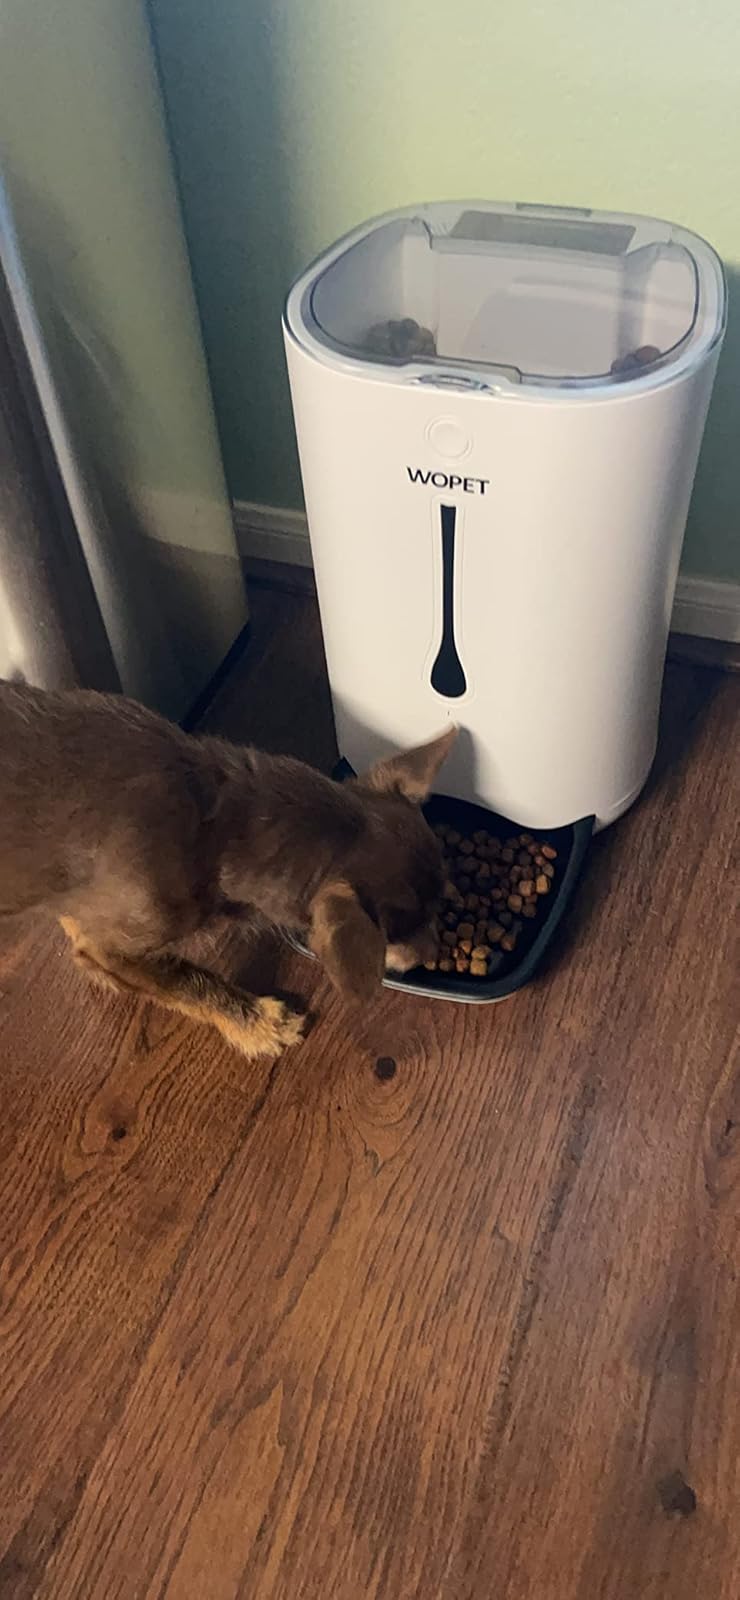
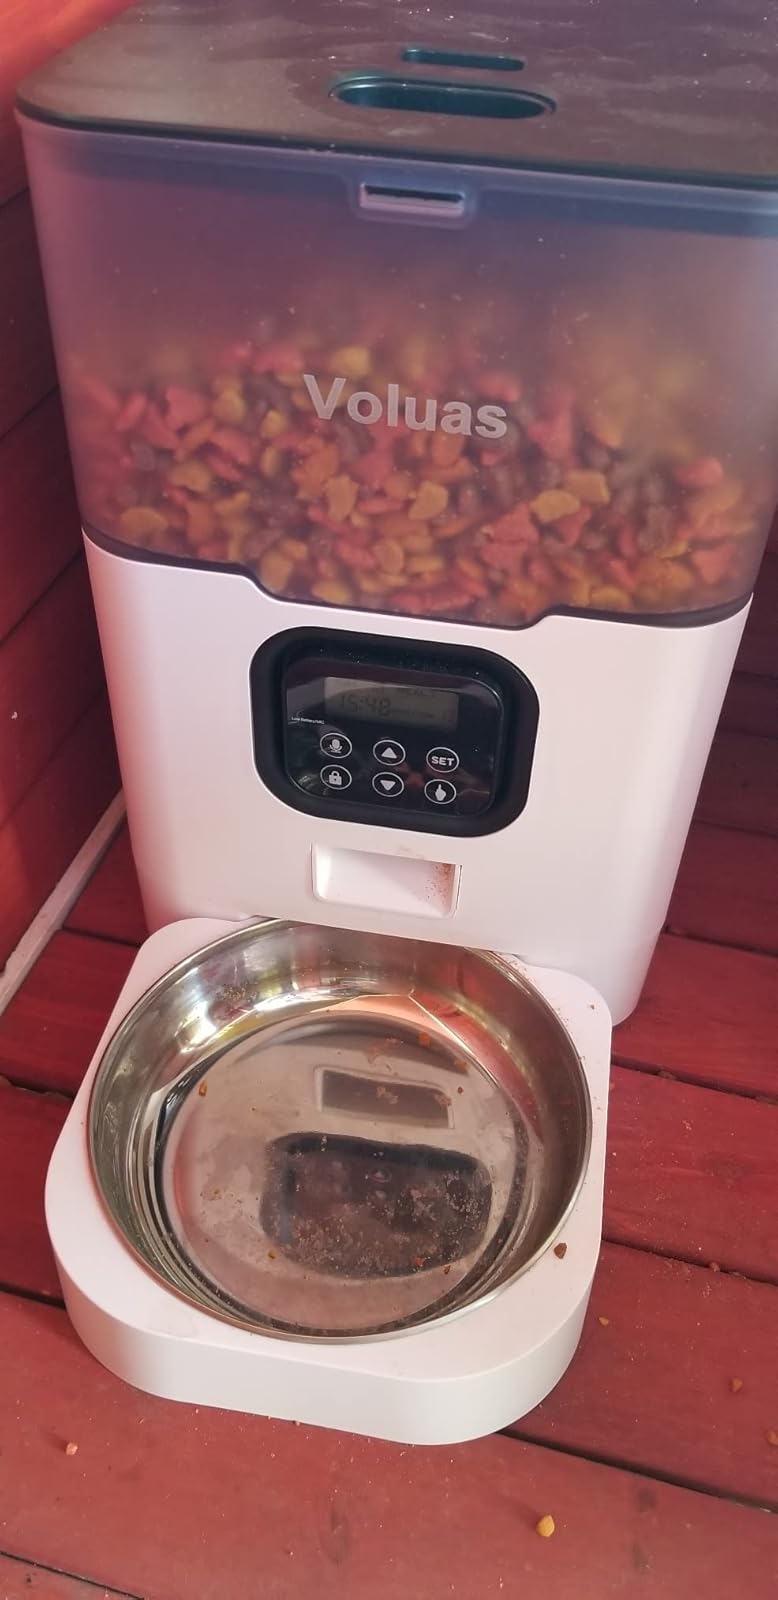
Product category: items_feeder
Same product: no